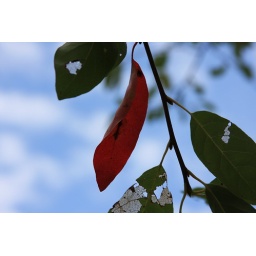
all the green leaves in the tree had some sort of plague, but the 1 red leaf in the tree was a-ok